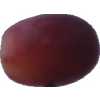
Label: pink_grape